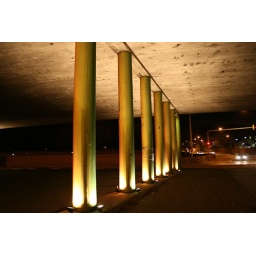
Architect office AJAK: Jarkko Kettunen and Adalbert Aapola: Light pillarsUnder the bridge of Ruoholahti.Lighting of the pillars under bridge of Ruoholahti.Photo: Maxine Weckman